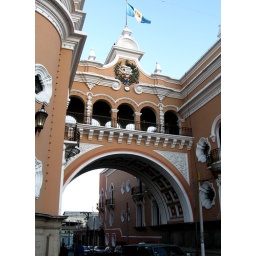
The old post office building in Guatemala City, Guatemala.